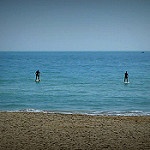
Label: sea